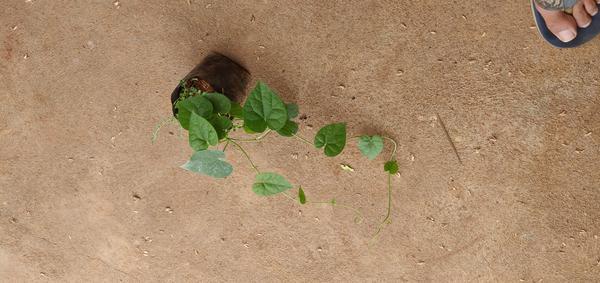
Plant: Amruta_Balli